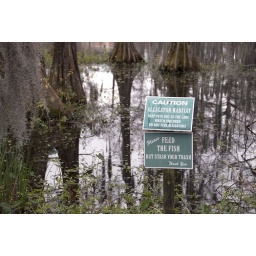
cypress trees in cypress lake on the University of Louisiana - Lafayette campus